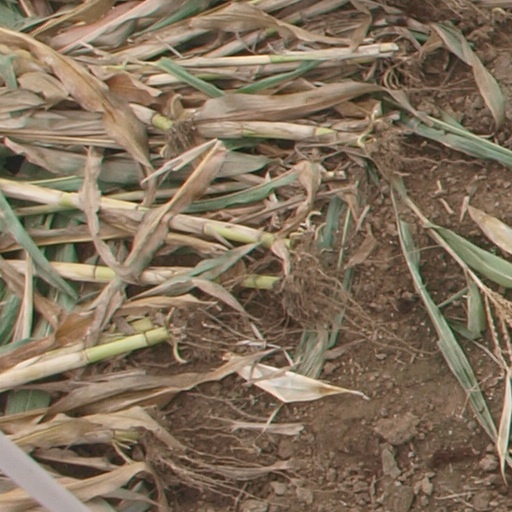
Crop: maize; corn